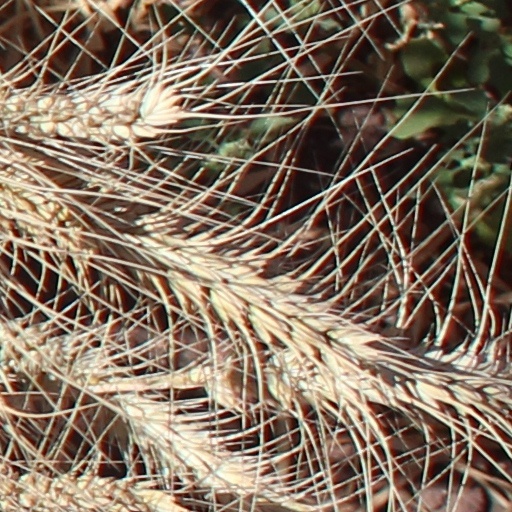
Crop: wheat